Mislav Oršić

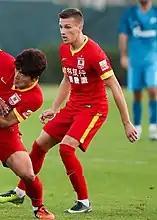
Oršić playing for Changchun Yatai in 2016

Jeonnam eventually signed him for €750,000 in the January transfer window of 2016. He did not play a single game for Rijeka. He registered his name as "Orša" (or in Revised Romanization of Korean, "Oreusya") with the K League, because South Korean players had difficulty pronouncing his name.